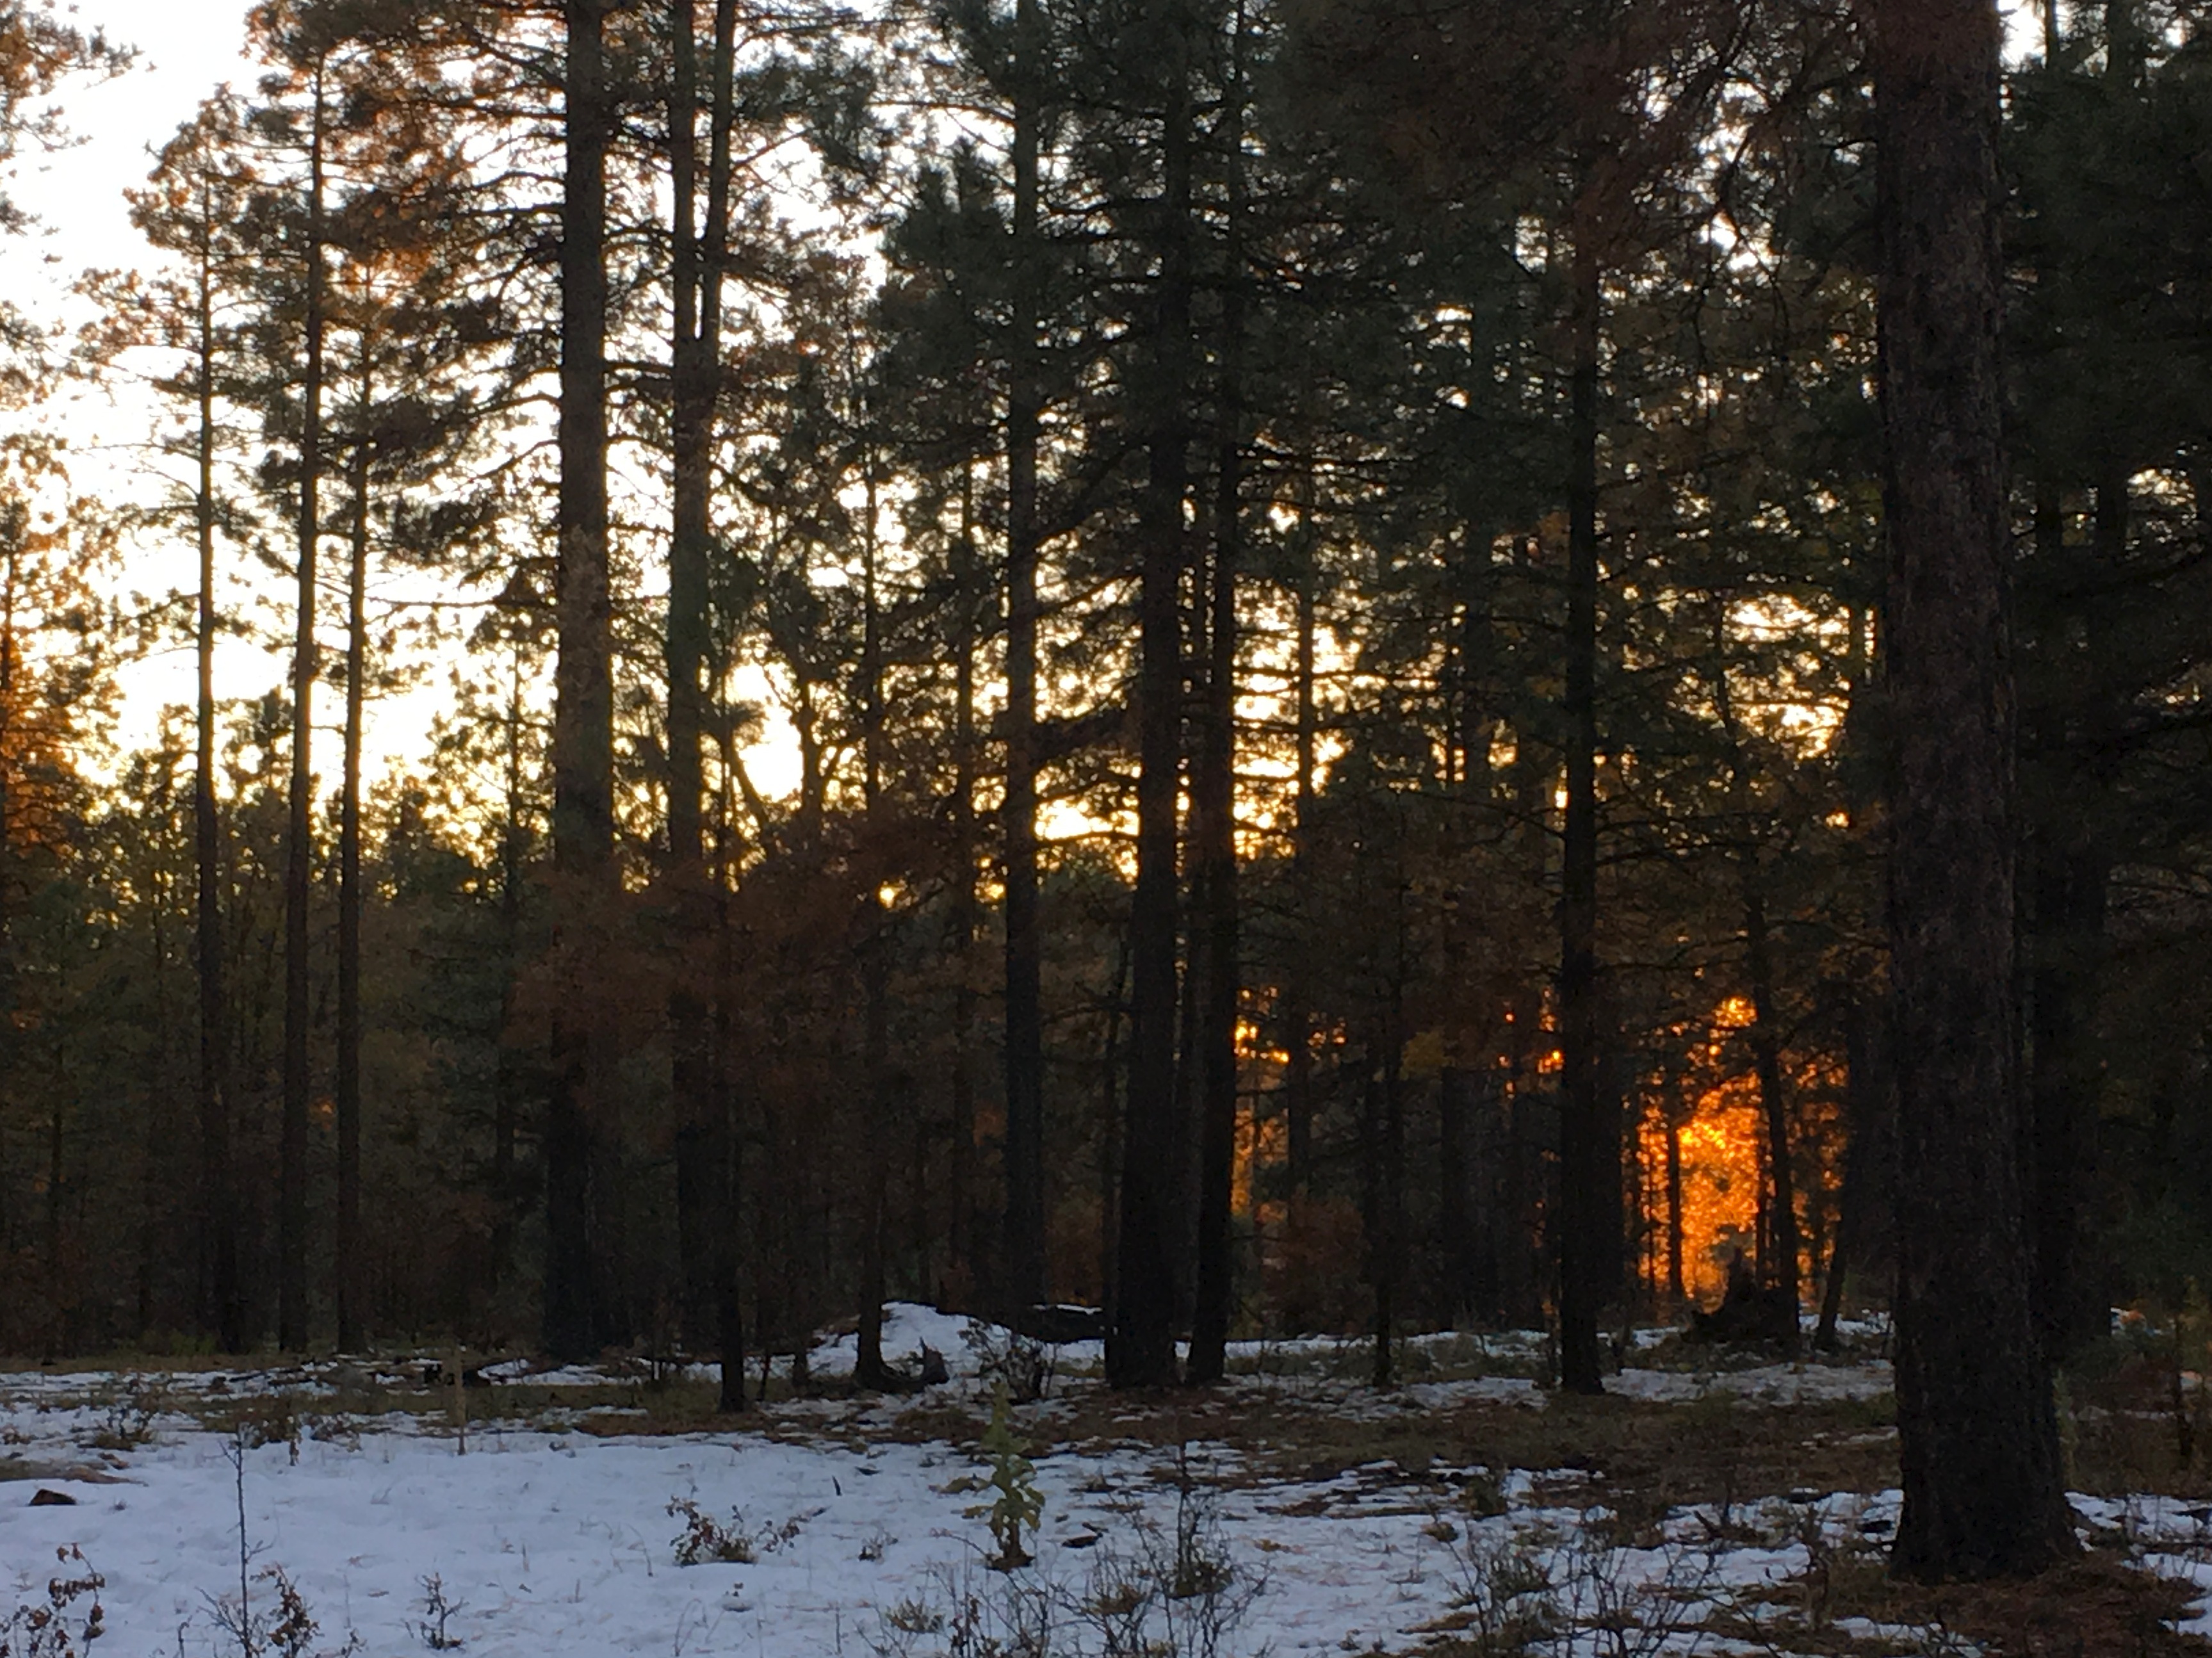
tree, nature, forest, wilderness, branch, snow, winter, plant, sunset, sunlight, morning, leaf, reflection, autumn, weather, season, woodland, habitat, ecosystem, natural environment, atmospheric phenomenon, woody plant